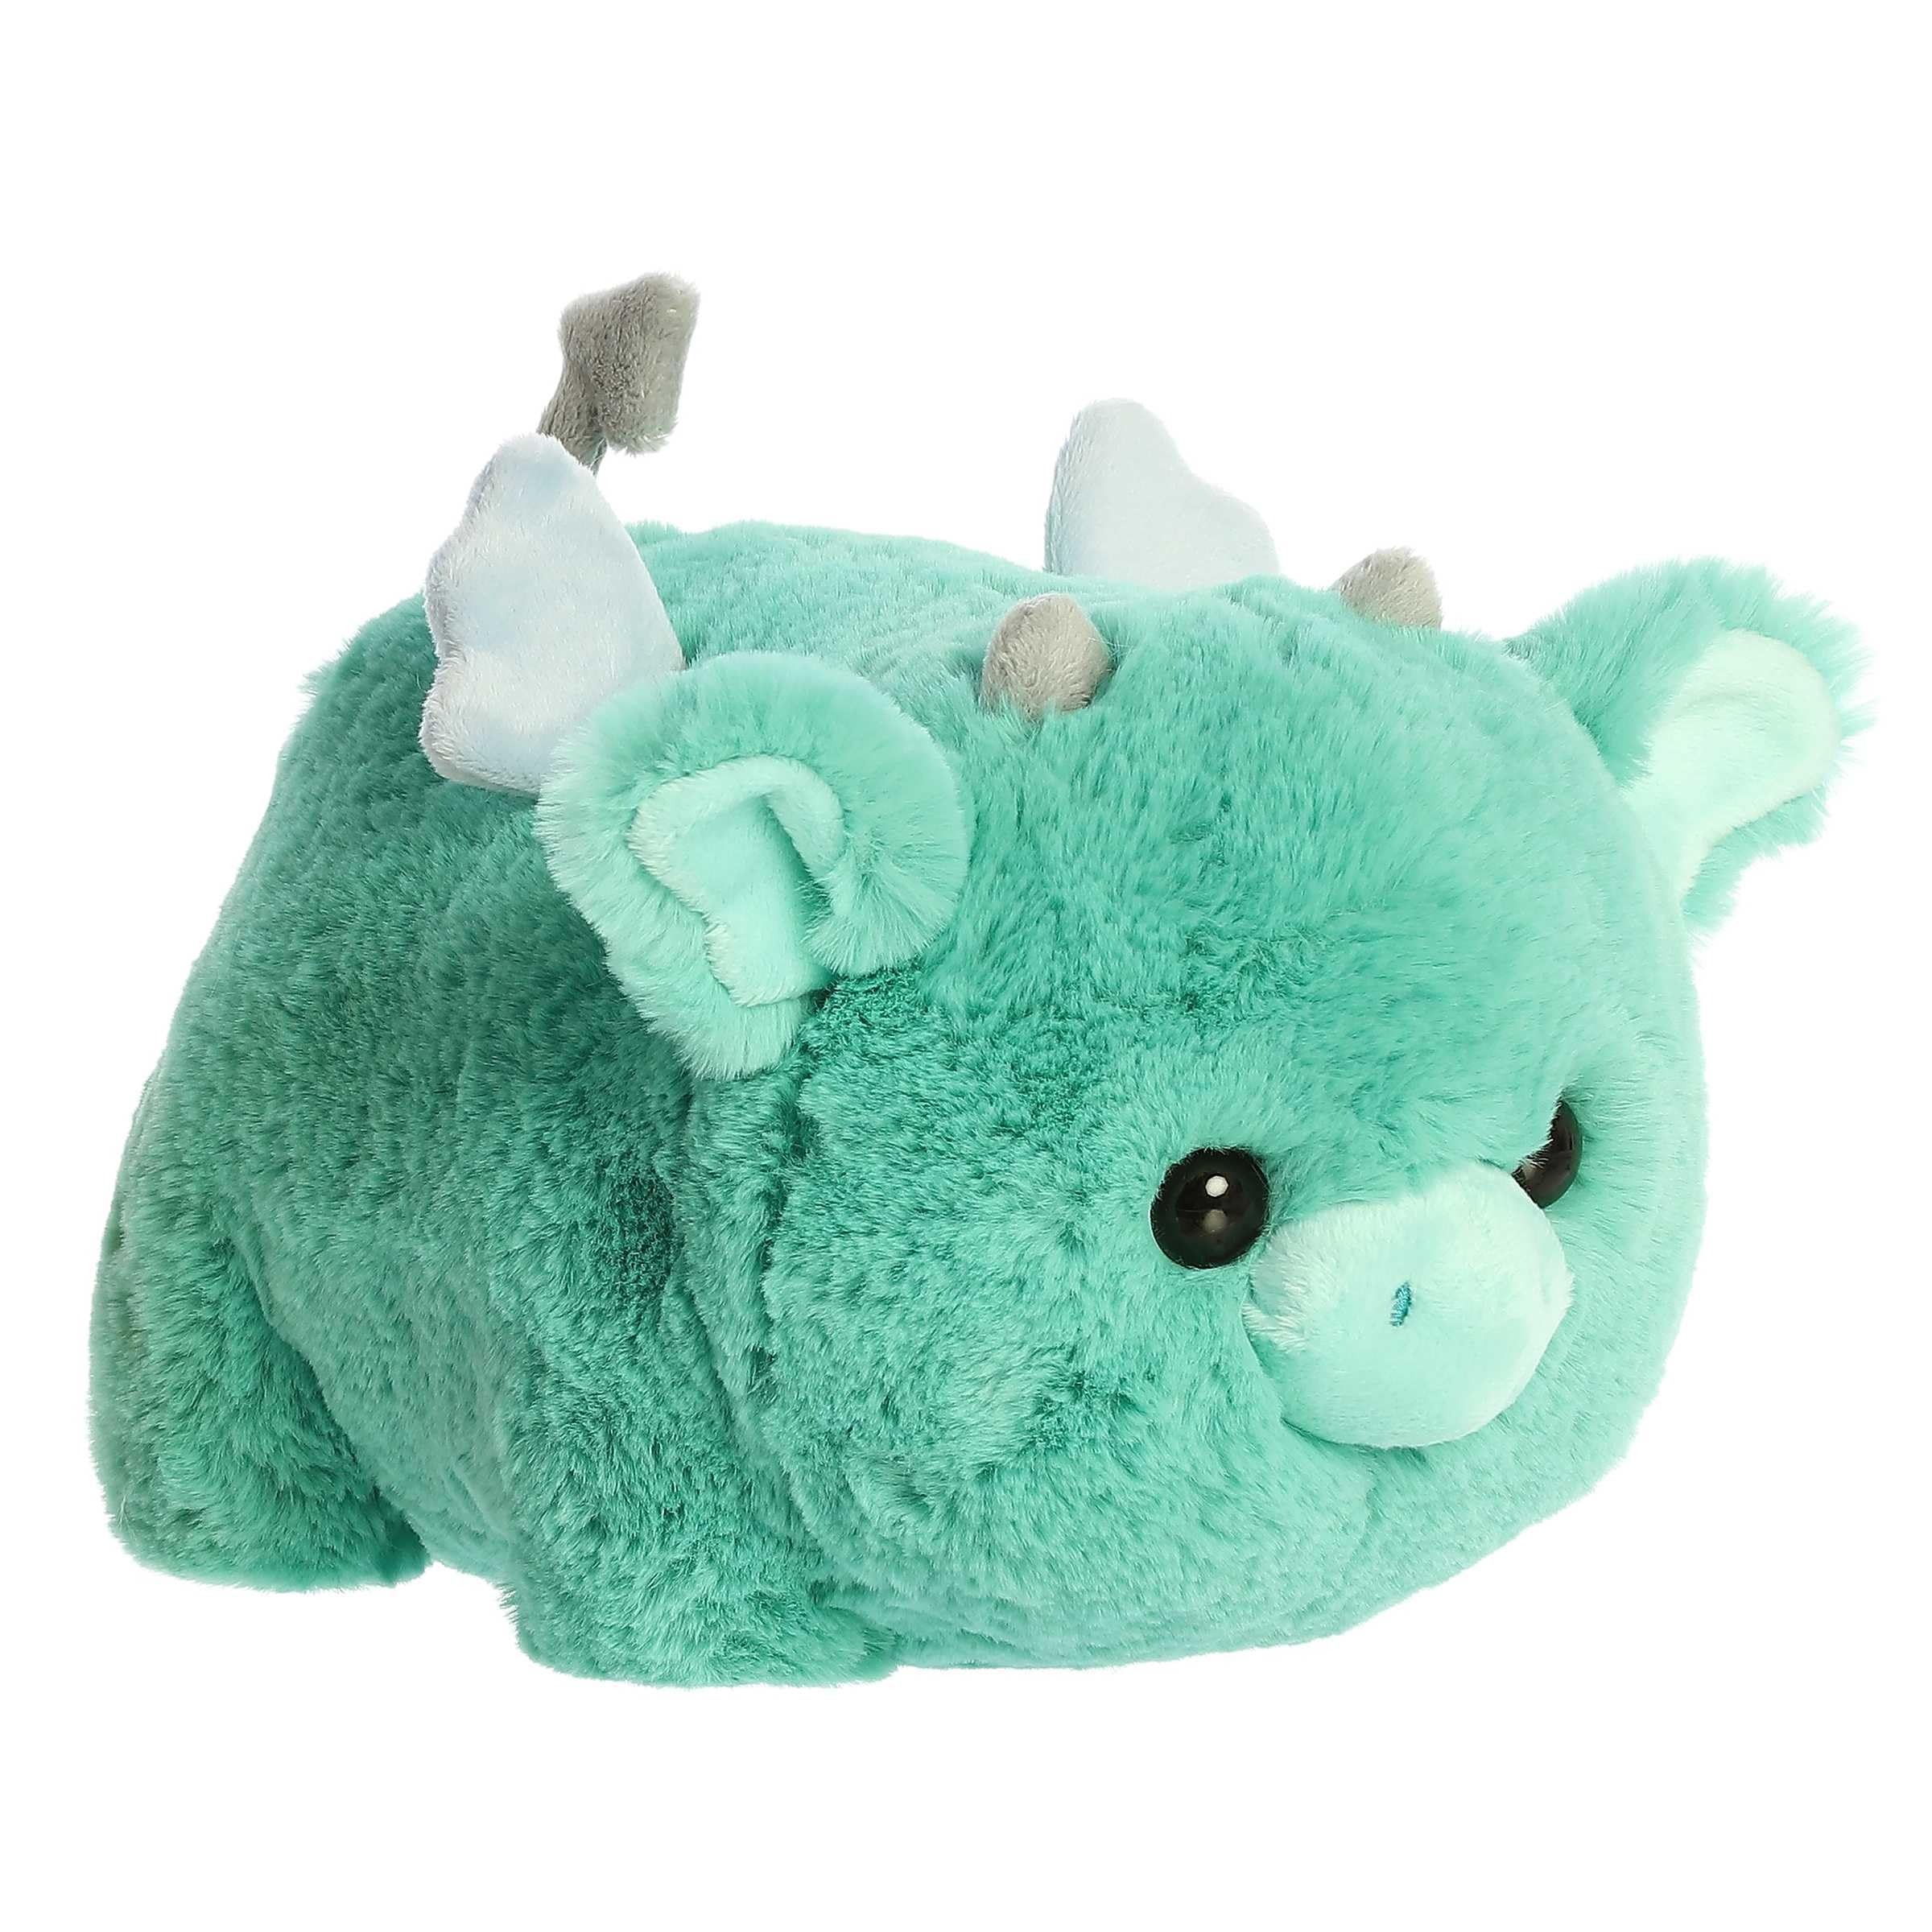
Item Name: Aurora® Adorable Spudsters™ Della Dragon™ Stuffed Animal - Comforting Cuddles - Playful Companions - Green 10 Inches
Bullet Point 1: This plush is approx. 9" x 10" x 6.5" in size.
Bullet Point 2: Made from deluxe materials for a cloud-like softness!
Bullet Point 3: This adorable dragon plush is designed to be similar to the shape of a potato (spud)
Bullet Point 4: Has a filling as fluffy as your favorite mashed potatoes
Bullet Point 5: Free from bean pellets, suitable for all ages
Product Description: Della Dragon from the Spudsters Collection is not your ordinary plush; she's a potato-shaped dragon that's ready to soar into your life. Her vibrant turquoise fabric and soft, winged back make her a fantastical friend for anyone with a love for the extraordinary. Della's friendly eyes and cuddly nature make her an instant favorite, perfect for gifting to those who cherish mythical creatures and soft, huggable toys. Let Della Dragon spark your imagination and become your beloved plush companion.<br><br>Established in 1981, Aurora World is a renowned global leader in plush toys and high-quality gift products. They offer a wide range of branded and licensed products for both children and adults, distributed through various retailers worldwide. With over 35 years of experience, we have helped spark imaginations through our diverse line of plush toys. In recent years, Aurora World has made a significant move towards eco-friendly practices. Utilizing recycled materials they have made triumph in reducing their environmental impact. Their ultimate goal remains to bring smiles to people around the world while contributing to a greener future.
Value: 1.0
Unit: Count

Price: 23.89